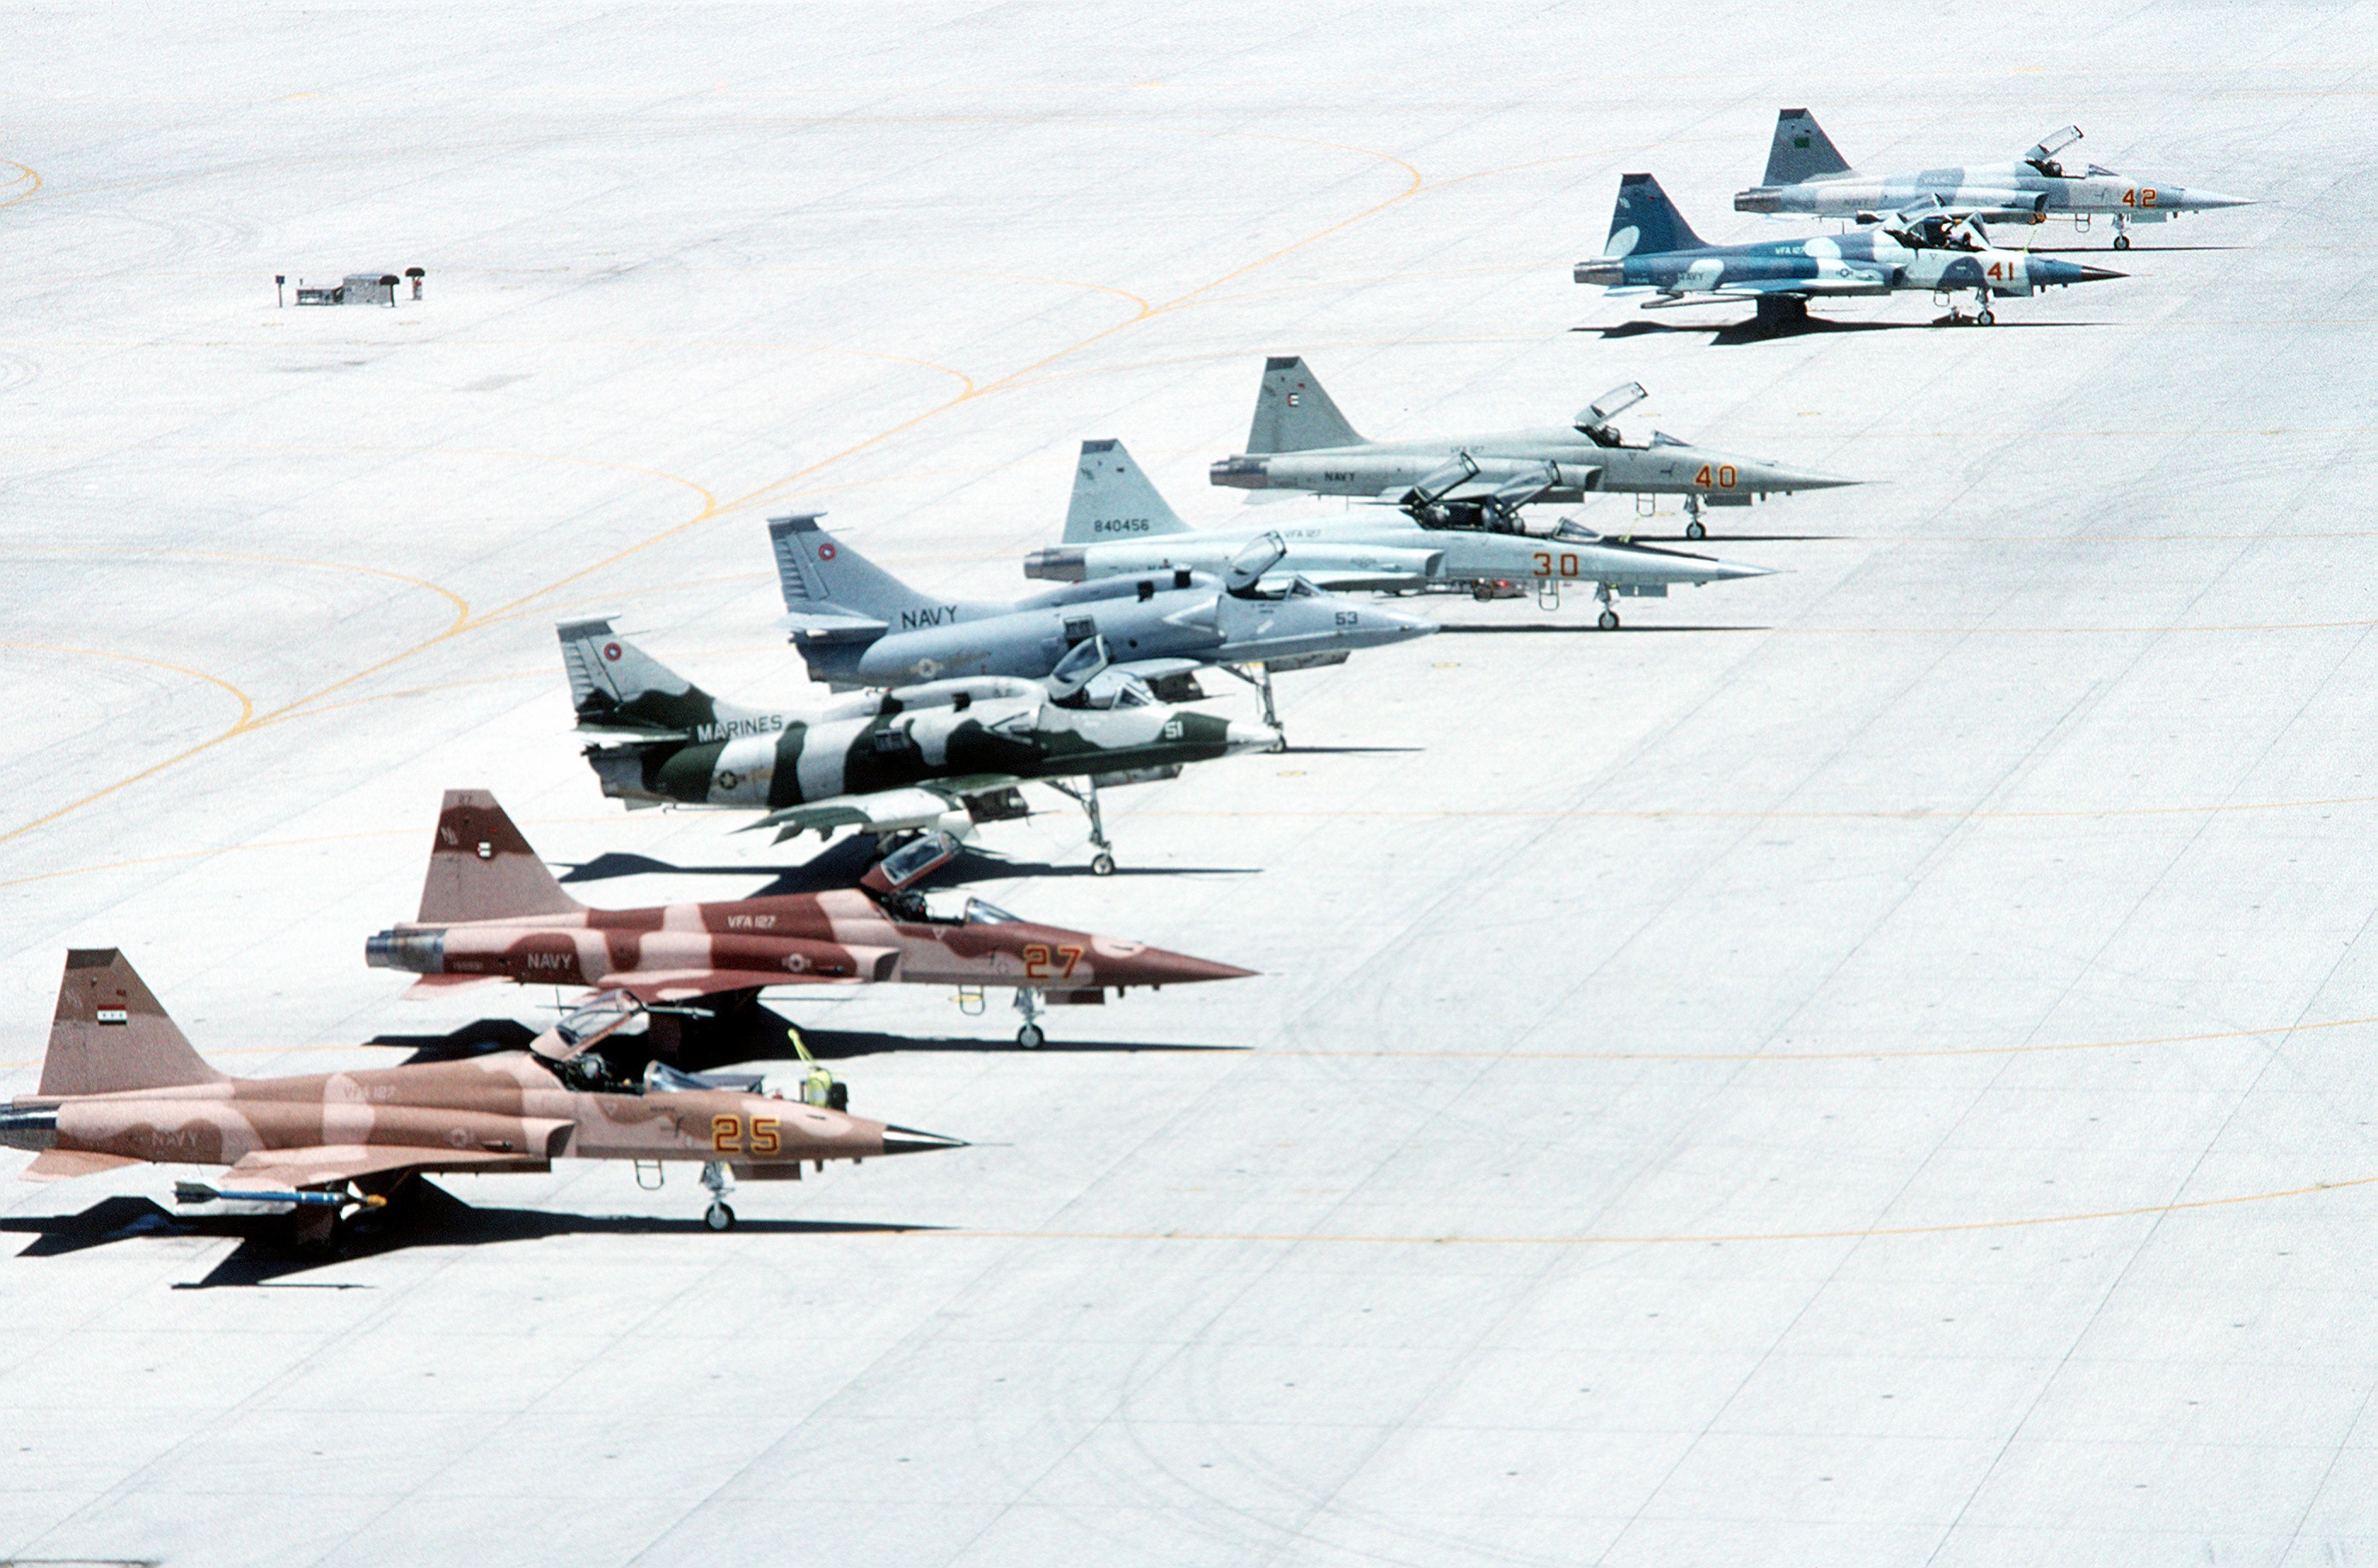
airplane, aircraft, military, vehicle, aviation, mission, planes, fighter, combat, air force, jet aircraft, fighter jets, fighter aircraft, military aircraft, atmosphere of earth, topgun fighter jets